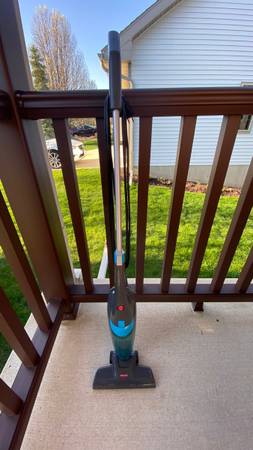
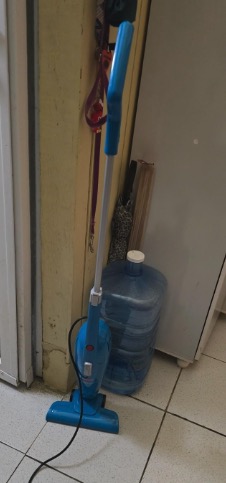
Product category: items_vacuum
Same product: no